Portrait of Robert Orme

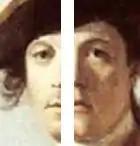
Split view of Orme's face

Portrait of Robert Orme is a portrait of British Army officer Robert Orme, painted in 1756 by the British painter Joshua Reynolds, the year after Orme returned from North America.